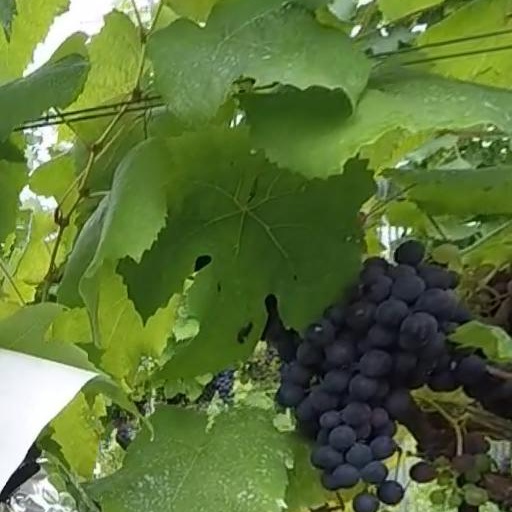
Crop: grape